Lunge (fencing)

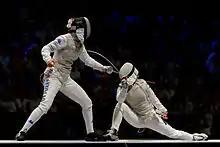
Carolin Golubytskyi (R) executes a lunge as Arianna Errigo parries, final of the women's foil in the 2013 World Fencing Championships.

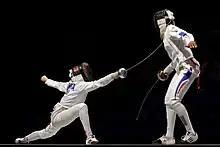
Raluca Cristina Sbârcia lunges at Joséphine Jacques-André-Coquin, women's épée event of the 2013 World Fencing Championships.

The lunge is the fundamental footwork technique used with all three fencing weapons: foil, épée and sabre. It is common to all contemporary fencing styles.